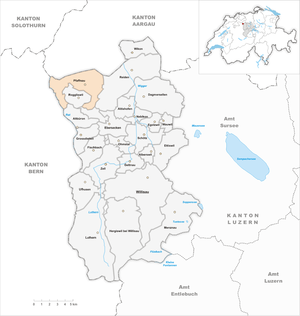
Pfaffnau est une commune suisse du canton de Lucerne, située dans l'arrondissement électoral de Willisau.